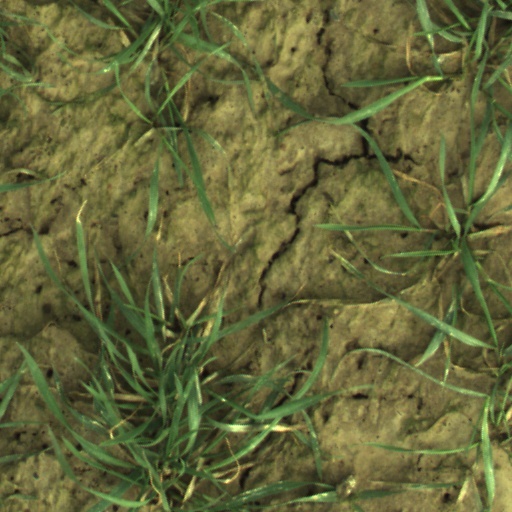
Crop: wheat